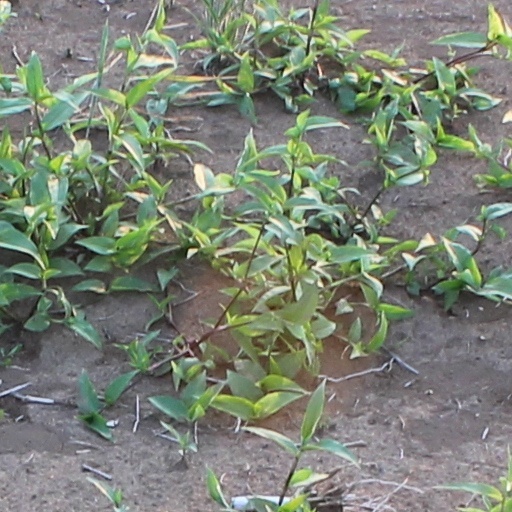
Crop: wheat